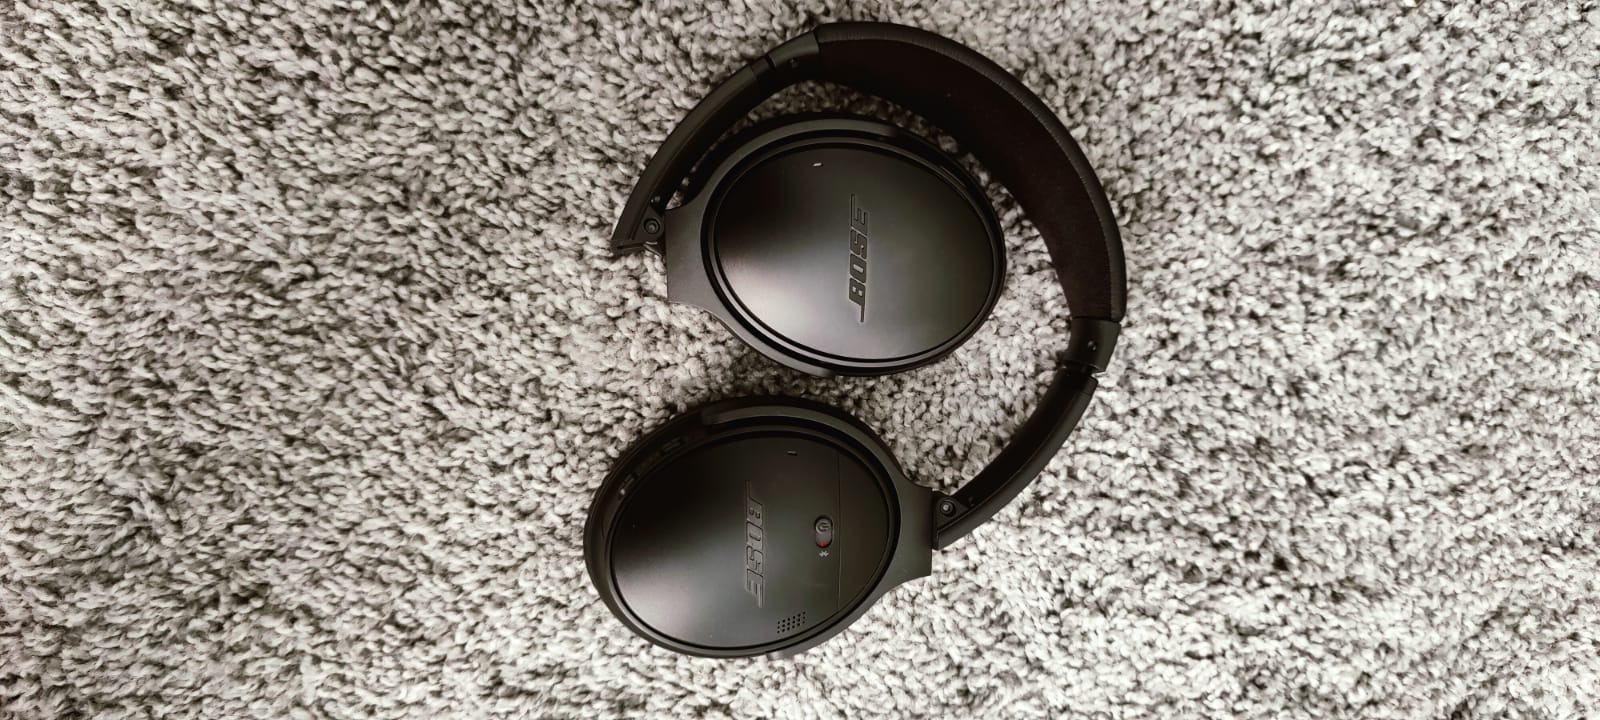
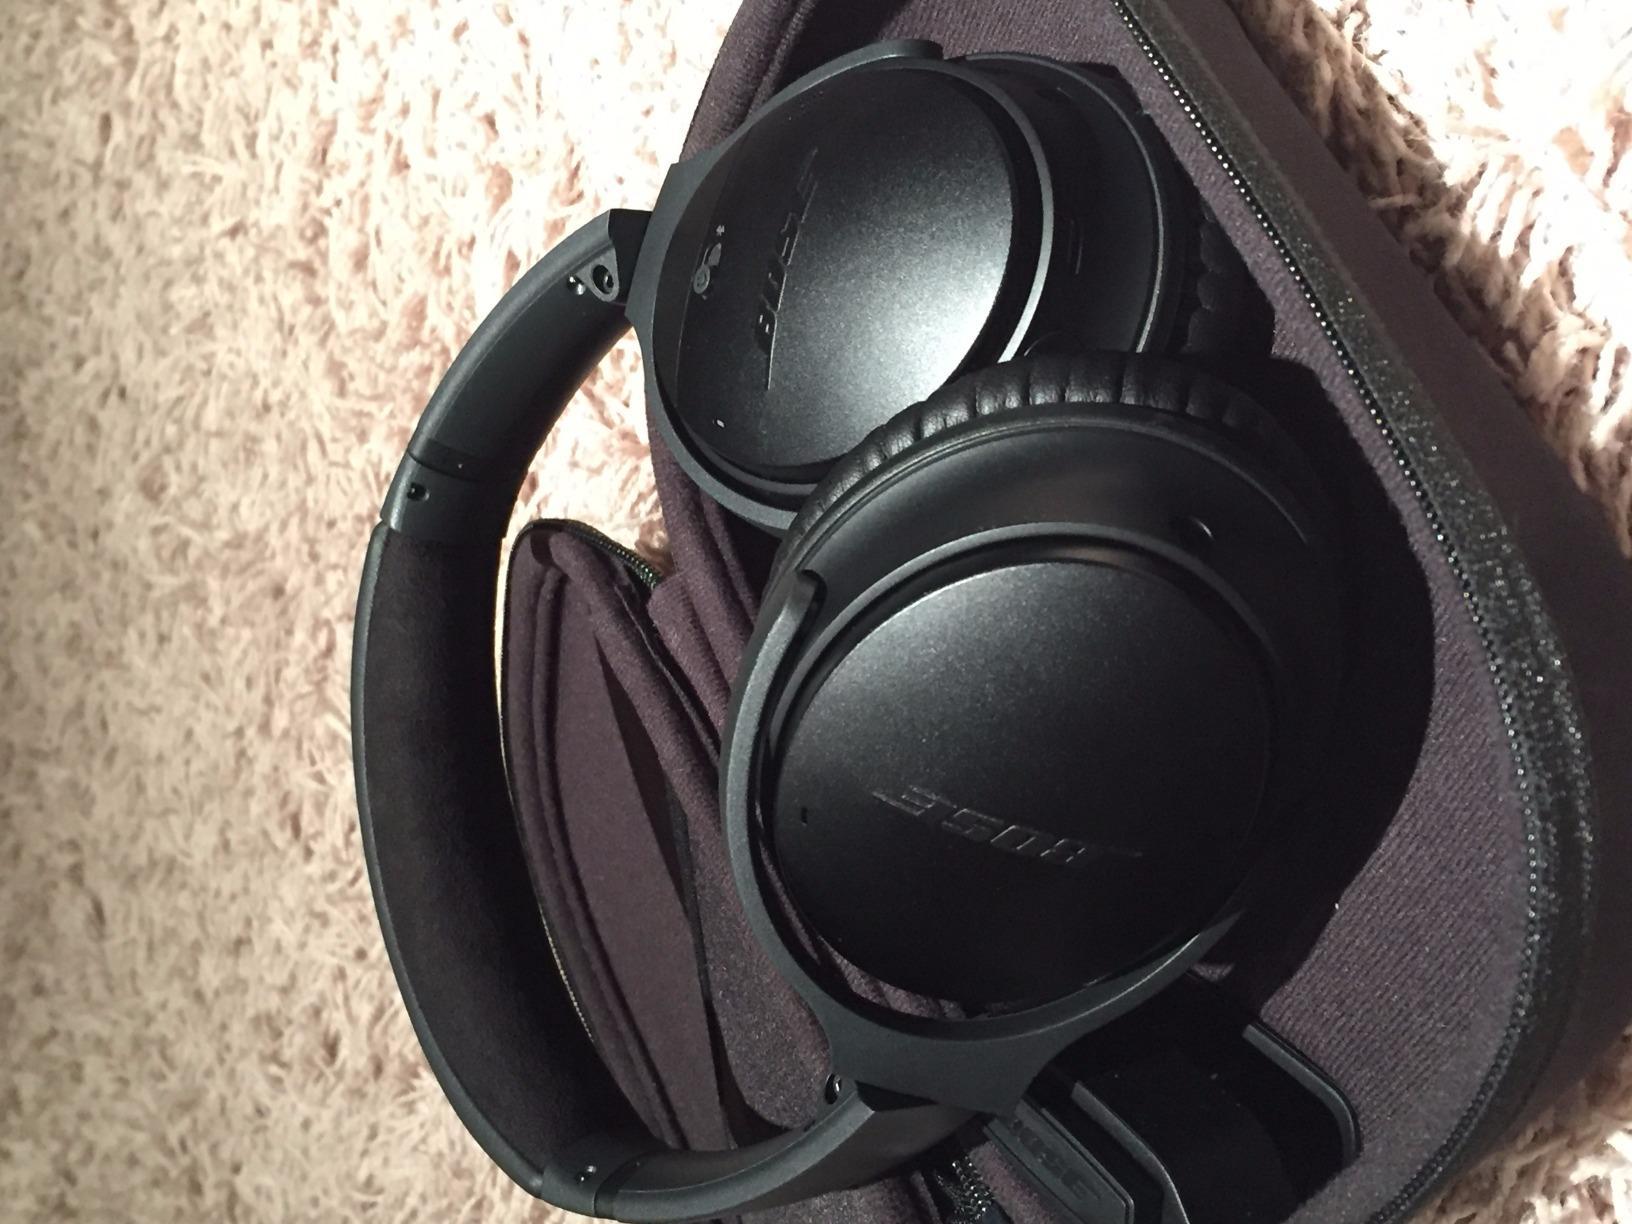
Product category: headphones
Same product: yes